5 sen coin

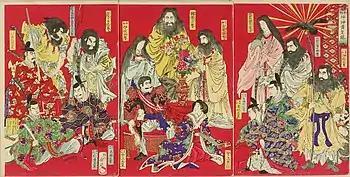
The mythical golden kite (image on right with Emperor Jimmu) is featured on two Shōwa era five sen designs.

The suspension of five sen coins outlasted Emperor Taishō and continued until 1932 (year 7 of Shōwa). Five sen coins were produced again due to the Mukden Incident and subsequent Japanese invasion of Manchuria. These events caused a shortage in coins as the demand for military supplies led to a booming economy. Amendments were made in June 1932 regarding the coinage law, and were put into effect on July 1. Copper-nickel coins from the Taishō era were brought back into production before the alloy and design were changed due to wartime conditions. The 1897 coinage act was amended for a final time in 1933 (year 8) to implement these changes. The width of the coin dropped slightly by 0.1mm to 19mm, and the weight was increased from 2.63 to 2.80 grams. Input was solicited from the general public in order to base a pattern design for these coins. The obverse features the chrysanthemum seal up on top with a kite bird below, while the reverse features eight magatama. Using a kite bird is symbolic here, as allegedly Emperor Jimmu used it to defeat his enemies in battle. Nickel was chosen for an alloy as countries at the time including Japan were stockpiling it in preparation for war. These pure nickel coins substituted the old copper-nickel coins starting on April 1, 1933. Production continued for another four years before the Second Sino-Japanese War broke out with the Marco Polo Bridge Incident in July 1937. This event left an impact on how five sen coins were made for the rest of the series.